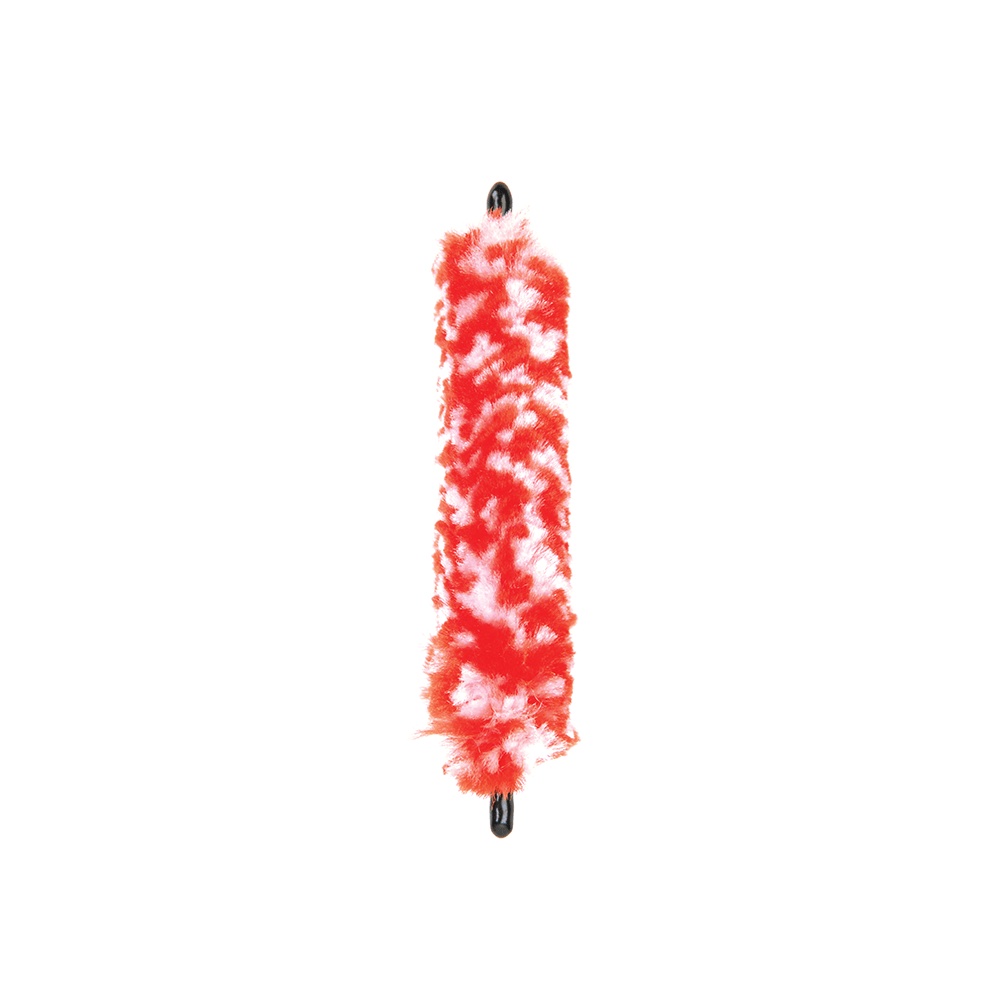
Rico Mouthpiece Saver
Rico Mouthpiece Saver Available for B-flat or Bass Clarinet. Designed to dry out and clean your mouthpiece, Mouthpiece Savers are simple to use and will help eliminate moisture and keep your mouthpiece in the best and cleanest condition. Soft, absorbent material. Also available as a full-body padguard for B-flat clarinets . INSTRUMENT: B-flat Clarinet, Bass Clarinet MANUFACTURER: D'Addario
Brand: D'Addario
Category: Arts & Entertainment > Hobbies & Creative Arts > Musical Instrument & Orchestra Accessories > Woodwind Instrument Accessories > Clarinet Accessories > Clarinet Care & Cleaning > Clarinet Pad Savers